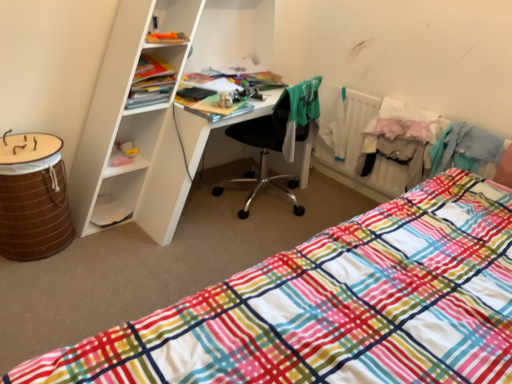
Question: Find several places in the vacant space in between black plastic chair at center and brown woven barrel at lower left. Your answer should be formatted as a list of tuples, i.e. [(x1, y1)], where each tuple contains the x and y coordinates of a point satisfying the conditions above. The coordinates should be between 0 and 1, indicating the normalized pixel locations of the points in the image.
Answer: [(0.343, 0.608)]